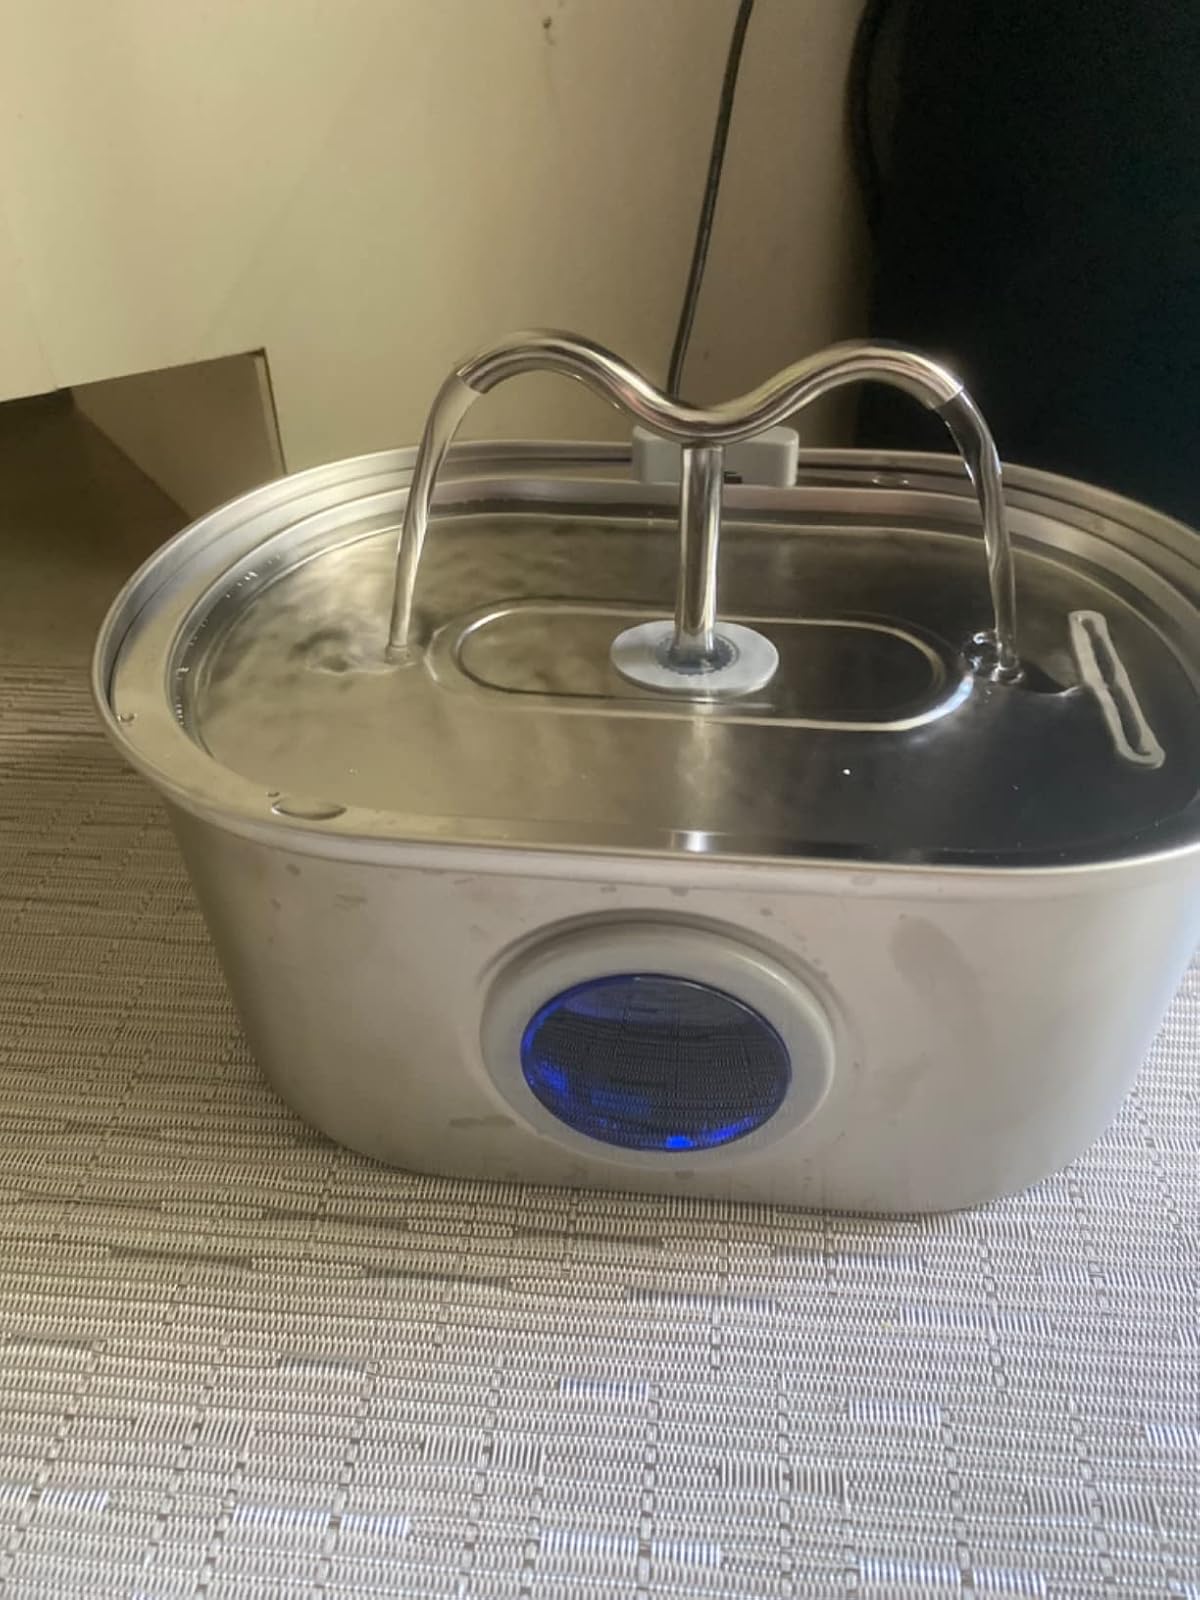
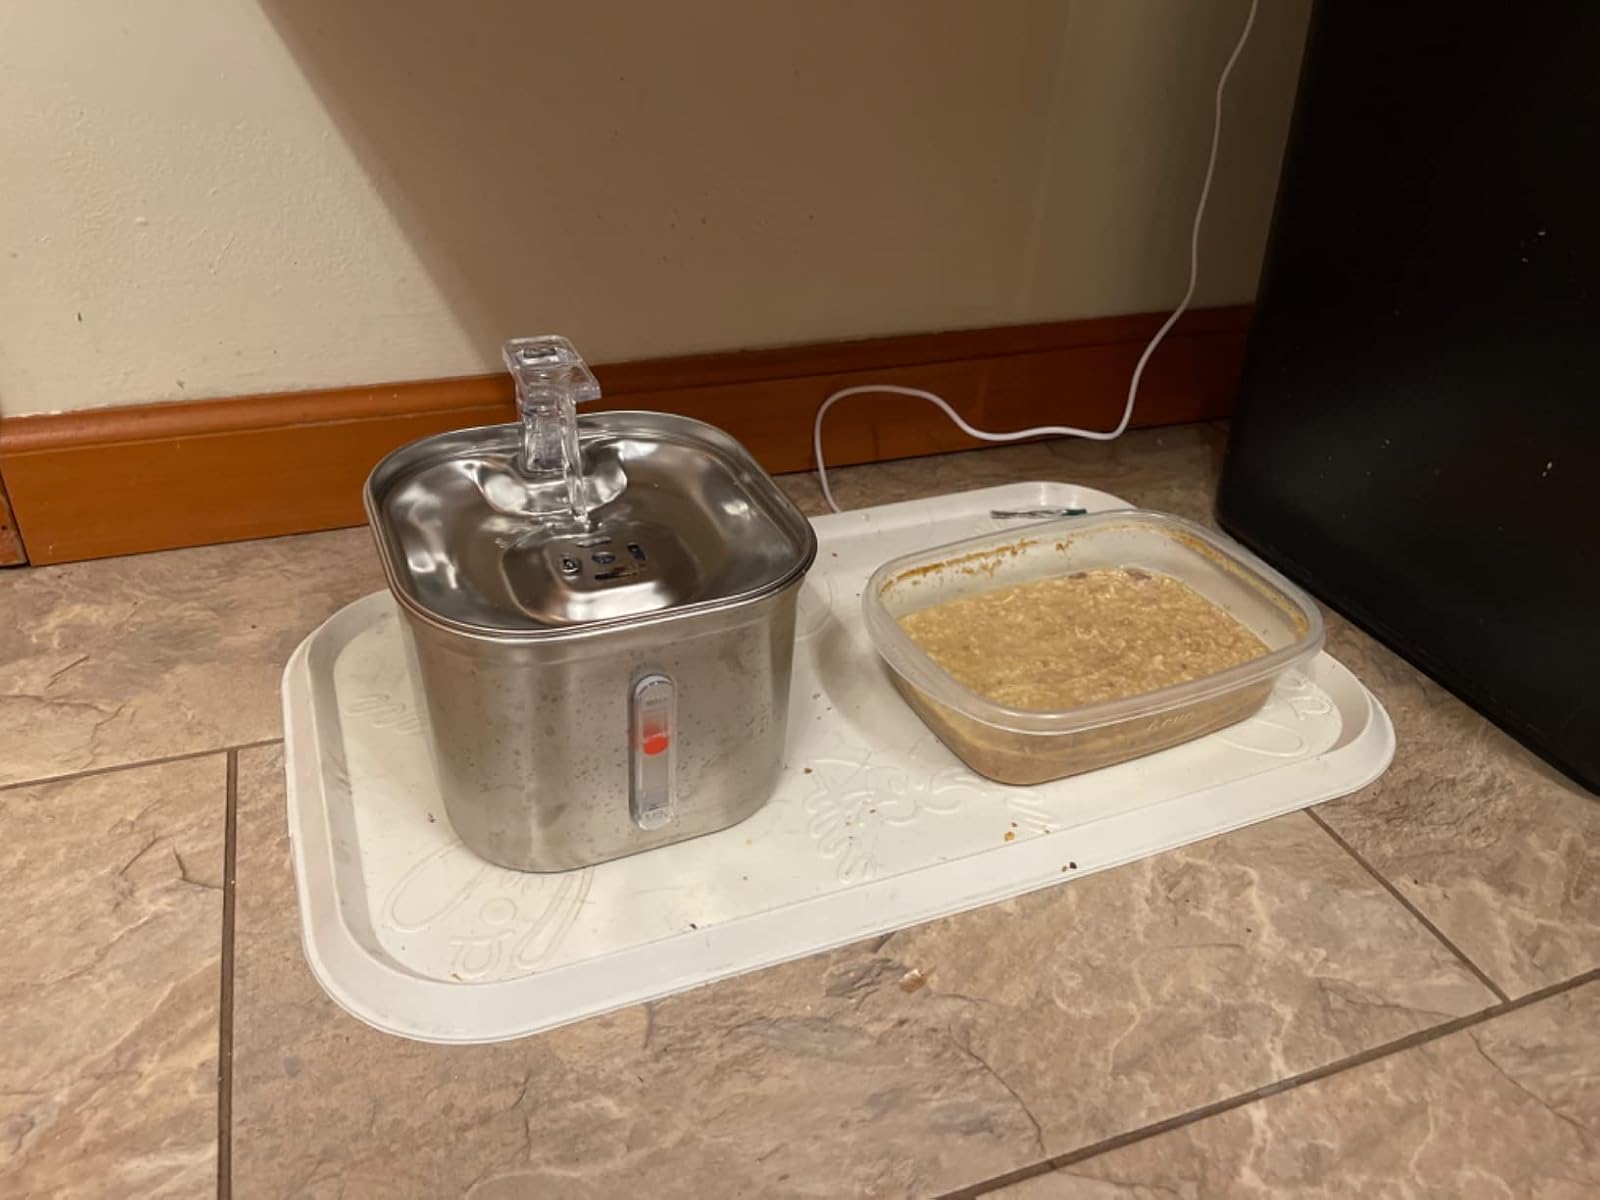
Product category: items_bowl
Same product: no